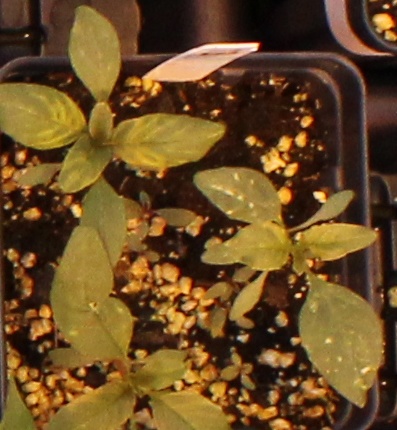
Label: Waterhemp